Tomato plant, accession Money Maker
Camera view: bottom (45 deg); turntable rotation: 240 degrees
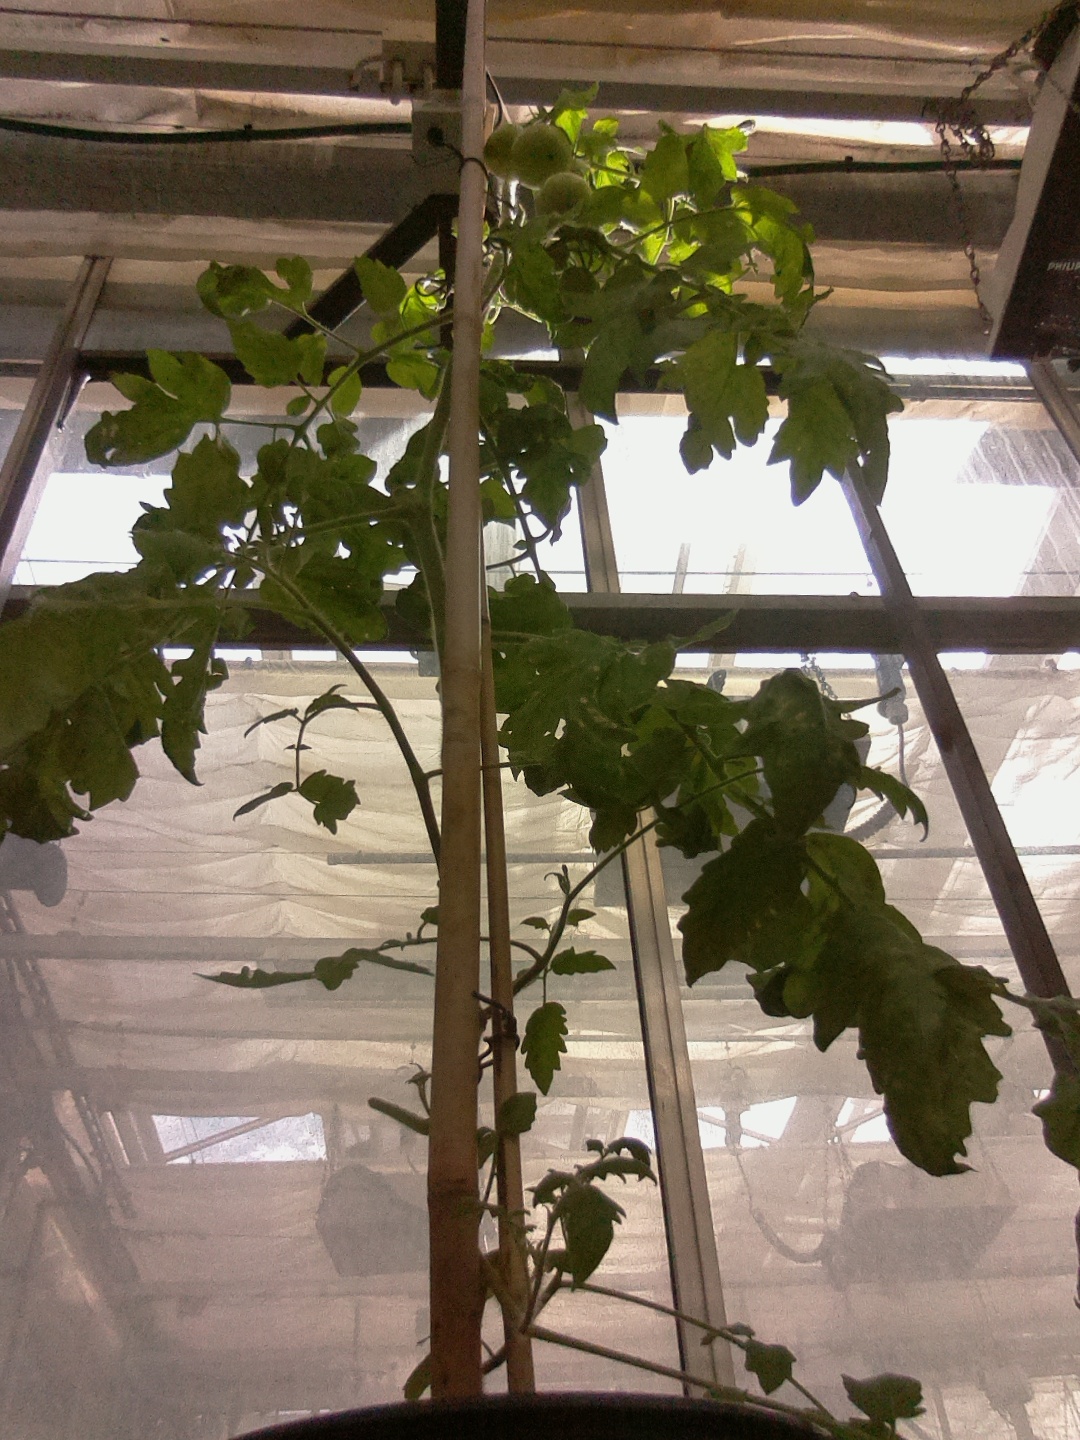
BBCH growth stage 72: 20%-30% of final fruit size